Answer in natural language. Consider the 3D positions of the objects in the scene and not just the 2D positions in the image. Is the centerpoint of  Laptop (highlighted by a red box) at a higher height than blue modern tv stand (highlighted by a blue box)? Choose between the following options: yes or no
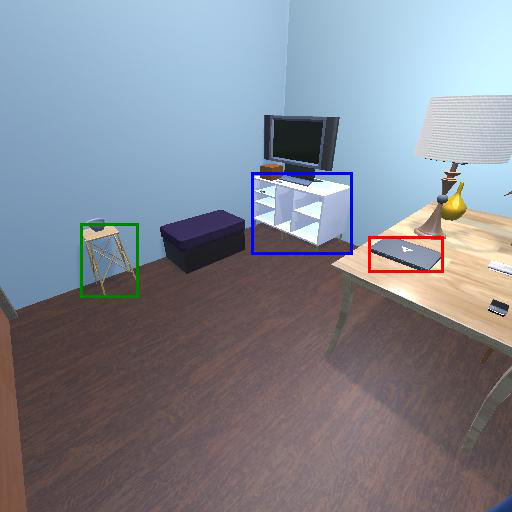
<answer>yes</answer>